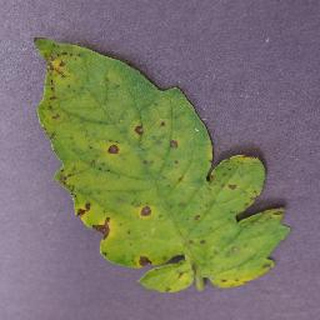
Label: tomato_septoria_leaf_spot